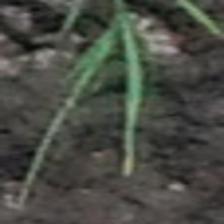
Label: single